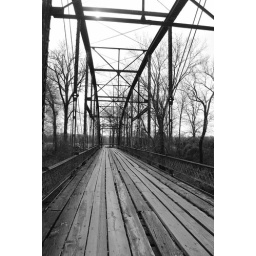
The old wooden bridge near Heavner, Oklahoma, now abandoned.